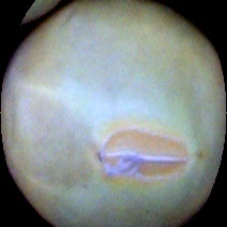
Label: Immature